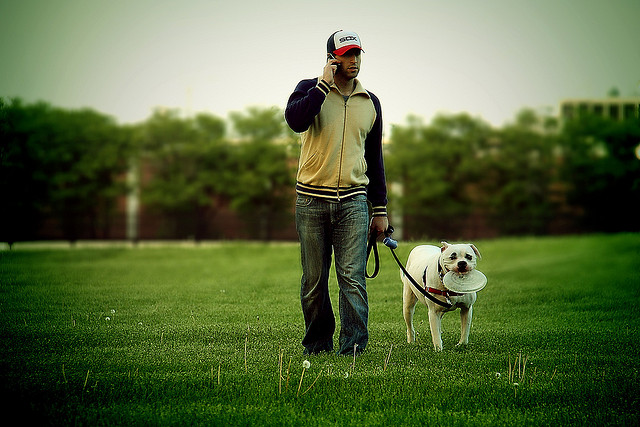
user: Given an image and a question. Answer the question in a short answer. Question: What park is this? Short Answer:
assistant: dog park